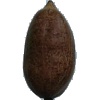
Label: Nut Pecan 1